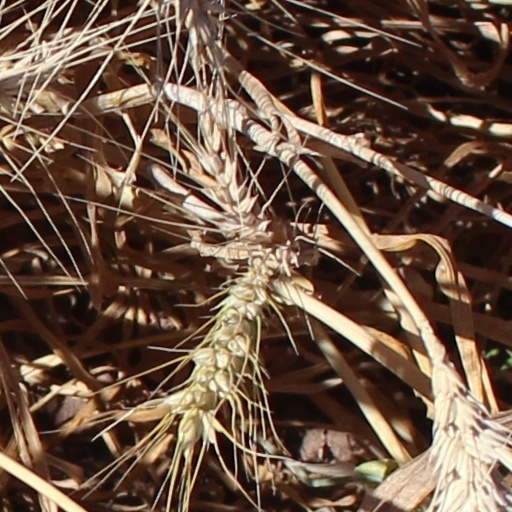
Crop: wheat